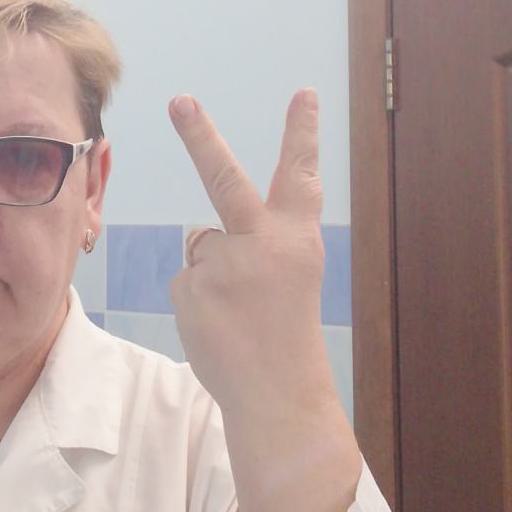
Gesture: peace_inverted